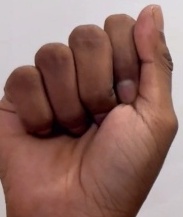
ASL sign: A